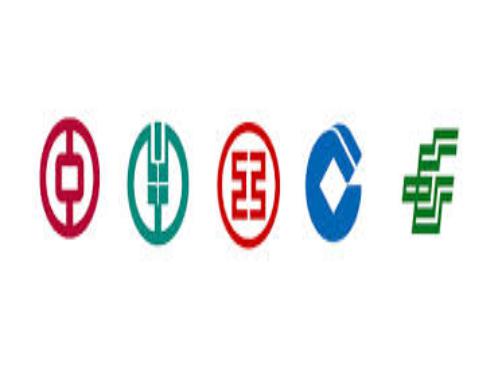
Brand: icbc-1
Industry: Others